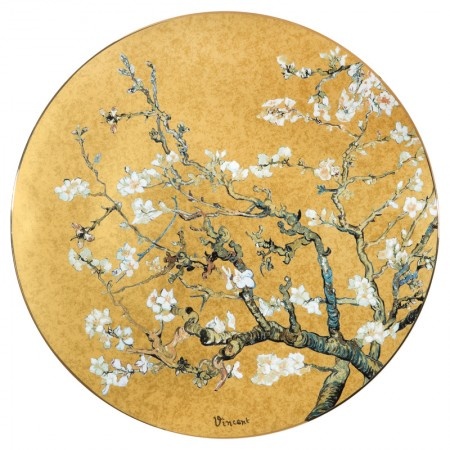
Talerz porcelanowy Almond Tree Golden 51 cm Vincent van Gogh Goebel
Wkrótce dostępny, jeśli chcesz zarezerwować złóż zamówienie. Piękny porcelanowy talerz stworzony na podstawie dzieła Vincenta van Gogh'a. Doskonale sprawdzi się w roli eleganckiej dekoracji stołu. Limitowana edycja 999 sztuk wraz z certyfikatem.
Brand: Goebel
Category: Home & Garden > Decor > Decorative Plates